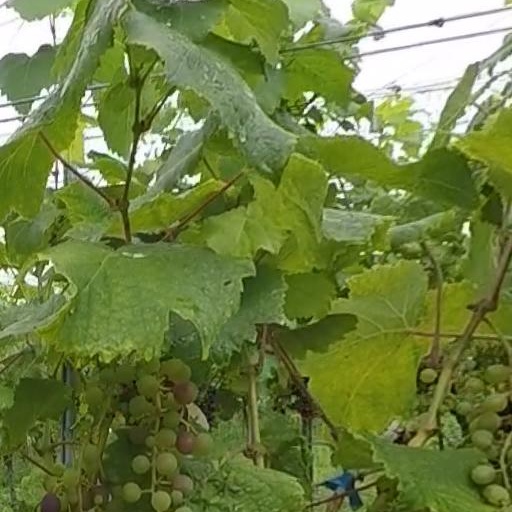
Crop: grape